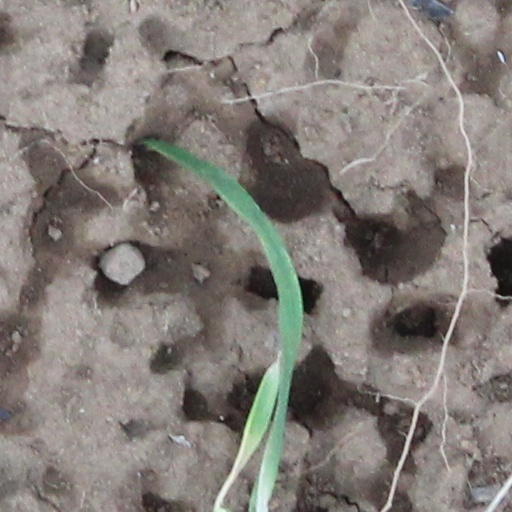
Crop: wheat